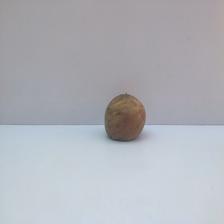
Size: Spoiled